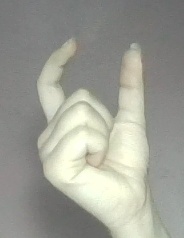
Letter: nun